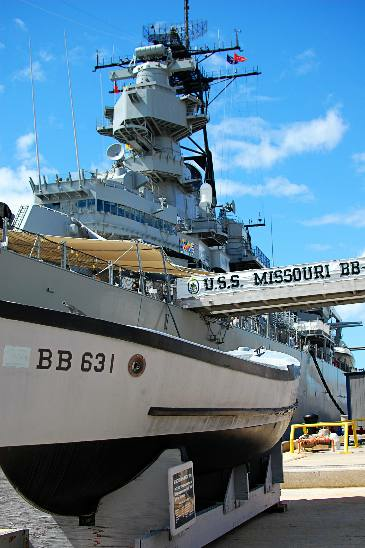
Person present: No